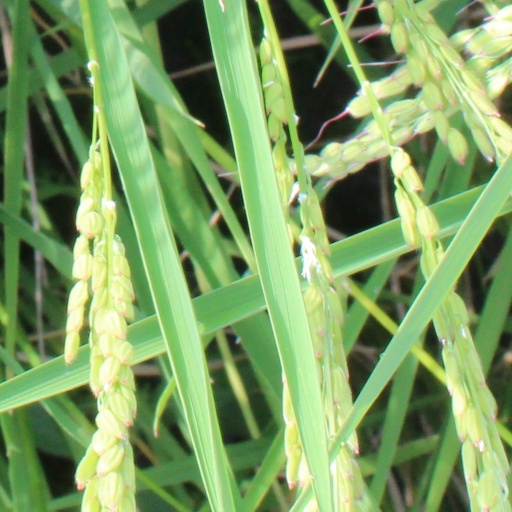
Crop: rice